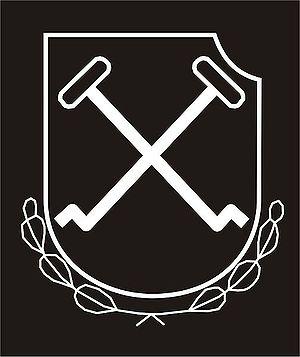
Durant la Seconde Guerre mondiale, le 1ᵉʳ SS-Panzerkorps fut l'un des regroupements d'unités de l'Allemagne nazie. Il eut plusieurs commandants successifs, parmi lesquels le SS-oberstgruppenführer Sepp Dietrich pendant la bataille de Normandie.
La Schwere SS-Panzer-Abteilung 101, abrégée s.SS-Pz. Abt. 101, était une unité allemande de Waffen-SS. Cette unité d'élite indépendante est équipée du nouveau Tigre I. Elle est attachée à la 1ʳᵉ Panzerdivision SS Leibstandarte Adolf Hitler. Après l'intégration de nouveaux chars lourds Tigre II à la fin 1944, le bataillon devient le 501ᵉ bataillon SS de chars lourds.